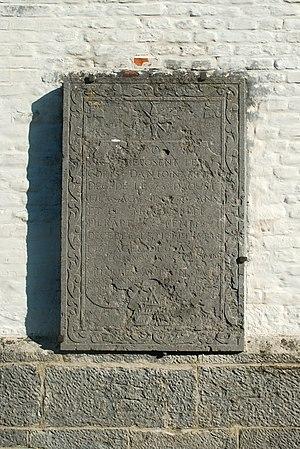
Belgique - Brabant wallon - Nivelles - Bornival - Eglise Saint-François
L'église Saint-François est une église de style classique située à Bornival, petit village de la ville belge de Nivelles, dans l'ouest de la province du Brabant wallon.